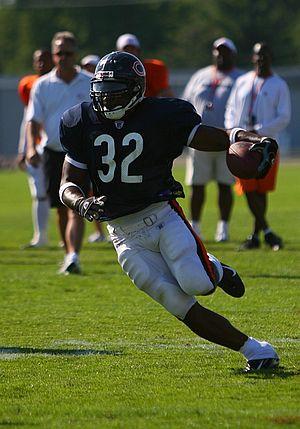
Cedric Myron Benson est un joueur américain de football américain, né le 28 décembre 1982 à Midland et mort le 17 août 2019 à Austin, qui évoluait au poste de running back dans la National Football League.